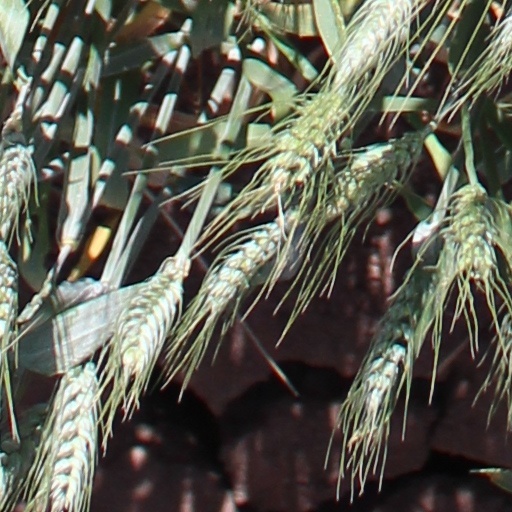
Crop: wheat